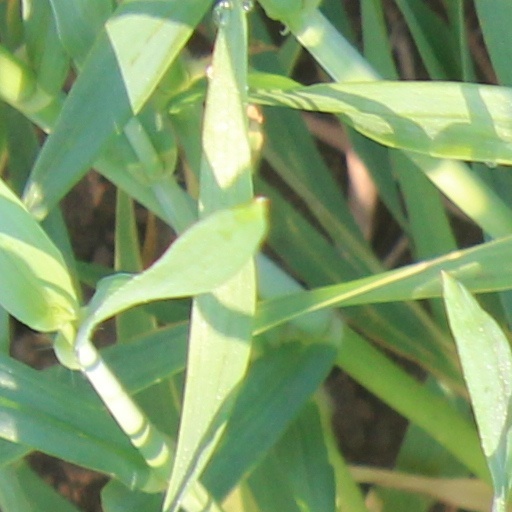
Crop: wheat